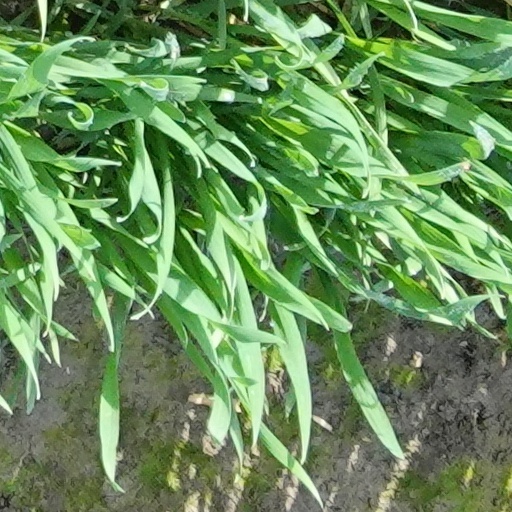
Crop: wheat